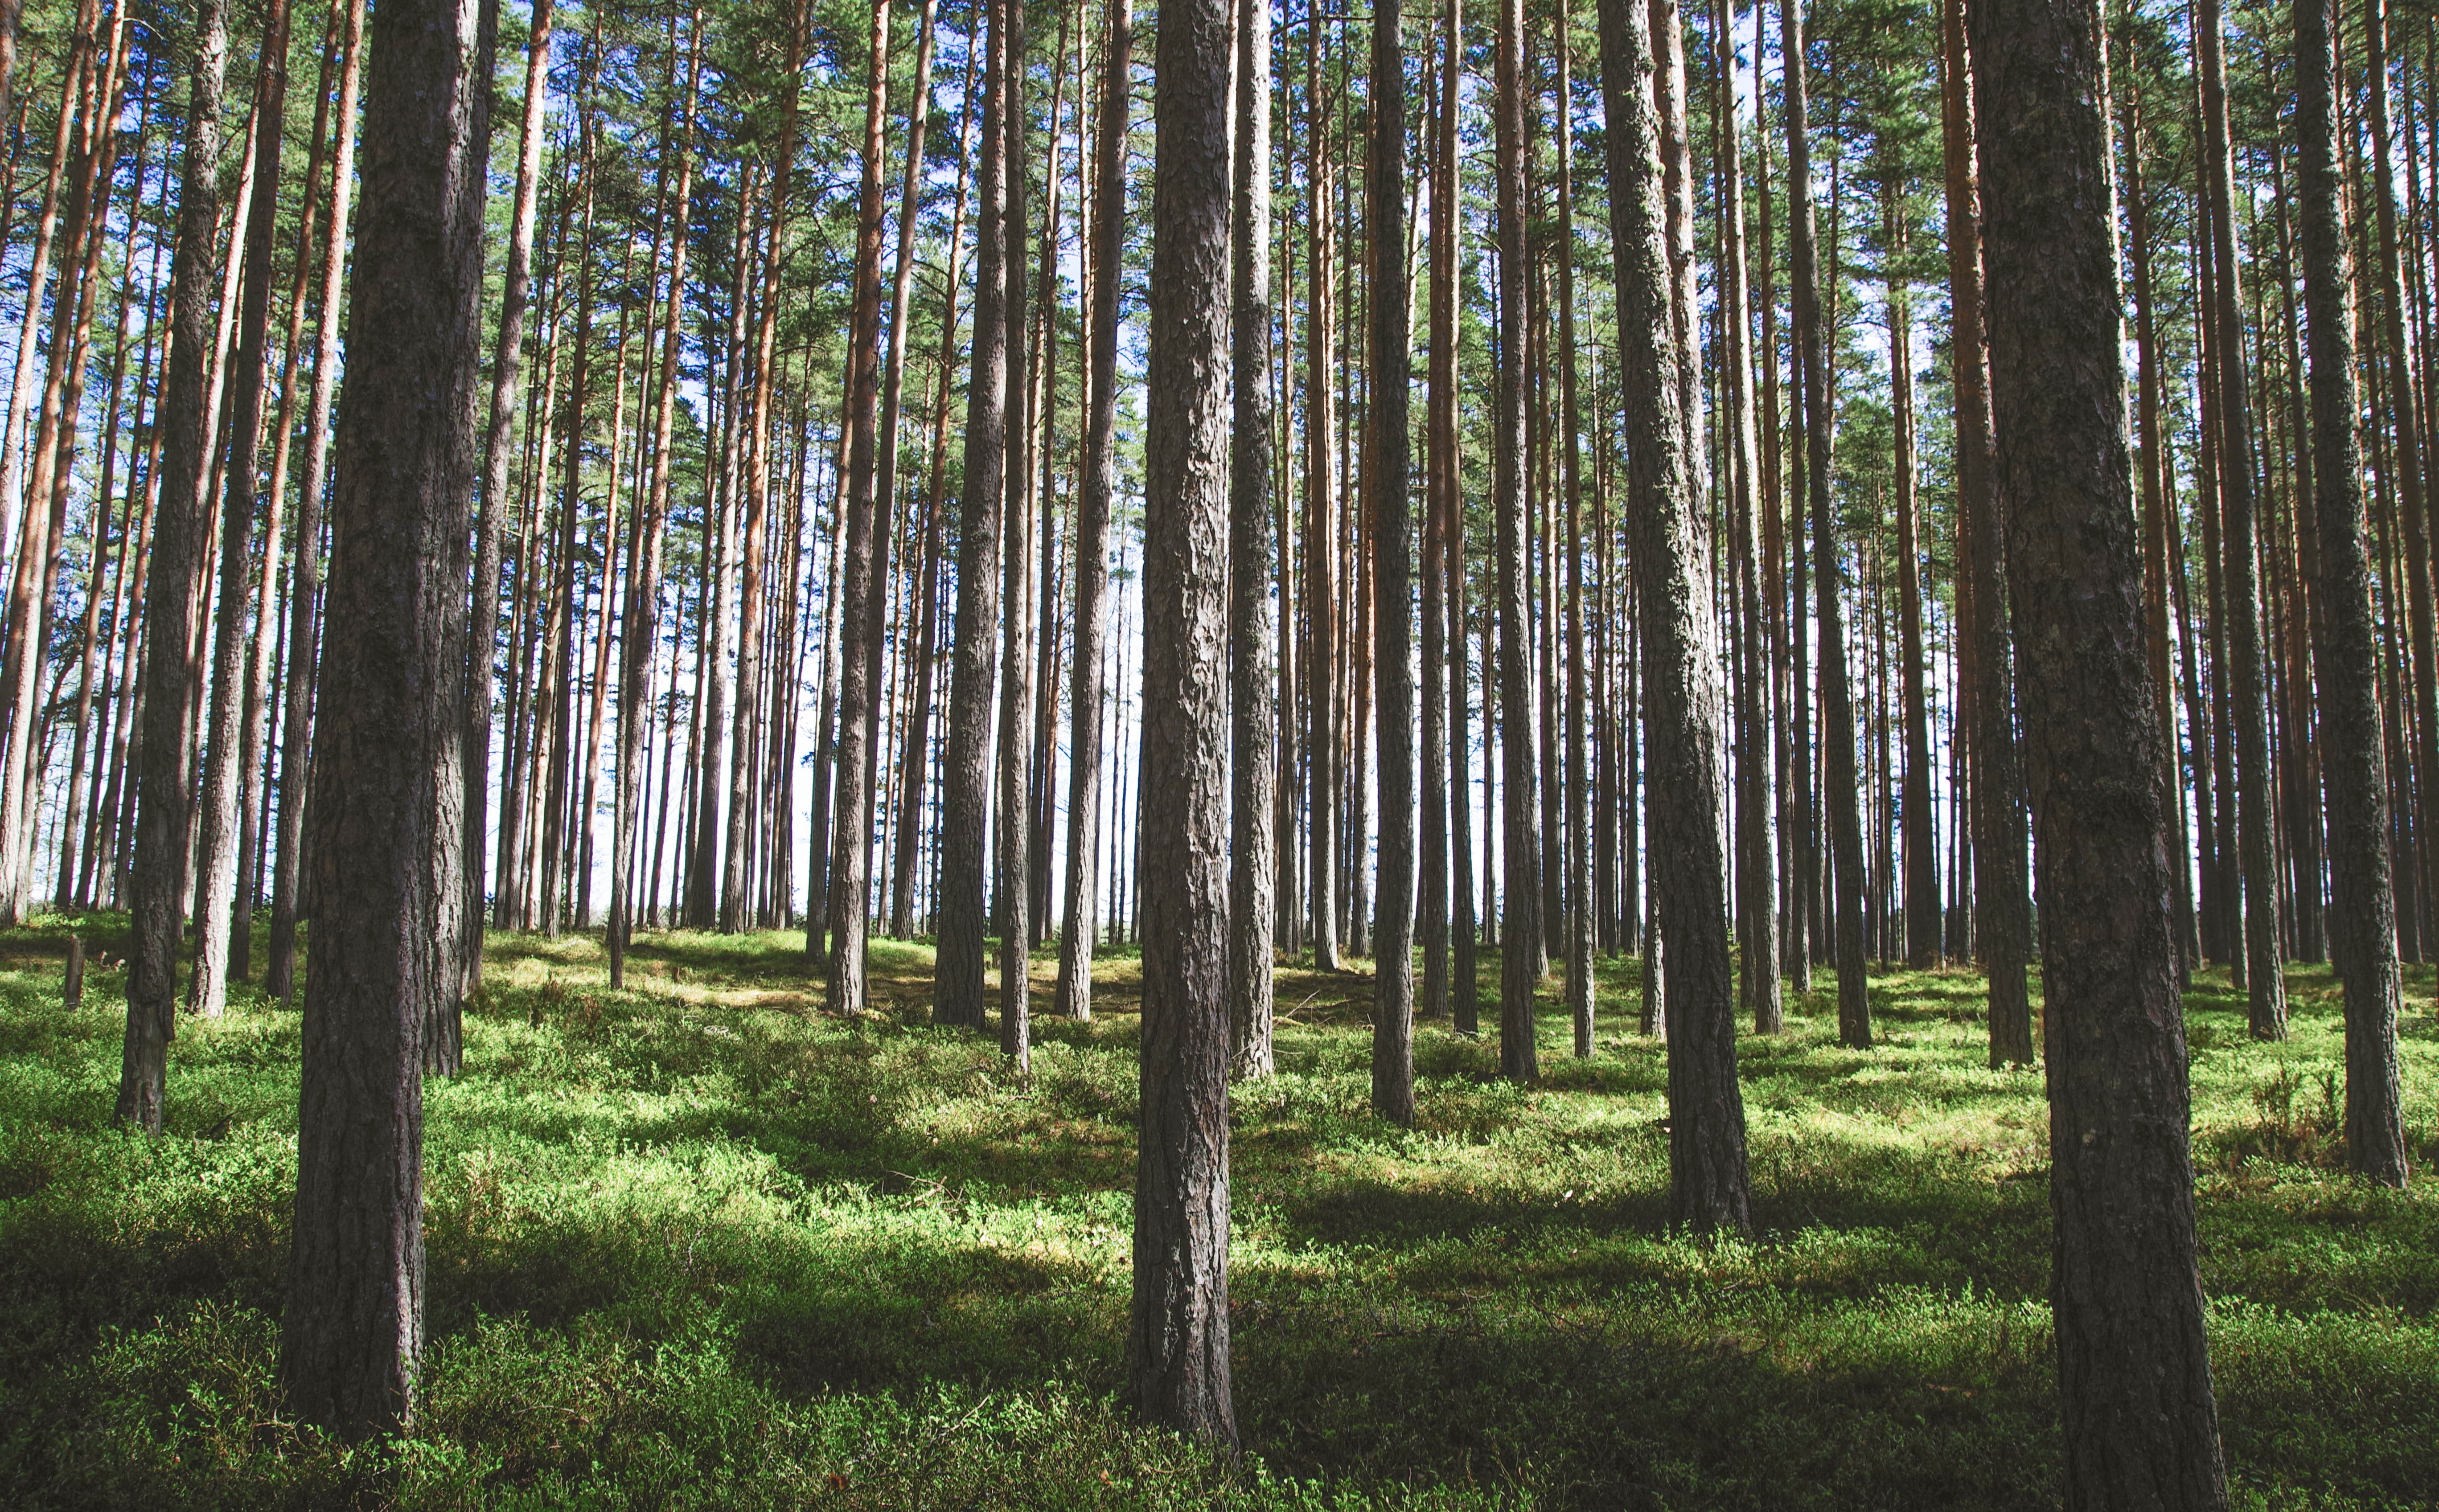
tree, forest, woodland, natural environment, tropical and subtropical coniferous forests, Northern hardwood forest, grove, nature, spruce fir forest, natural landscape, nature reserve, biome, woody plant, old growth forest, temperate broadleaf and mixed forest, plant, temperate coniferous forest, red pine, trunk, valdivian temperate rain forest, plant community, Georgia pine, terrestrial plant, grass, wood, land lot, plantation, birch, pine family, riparian forest